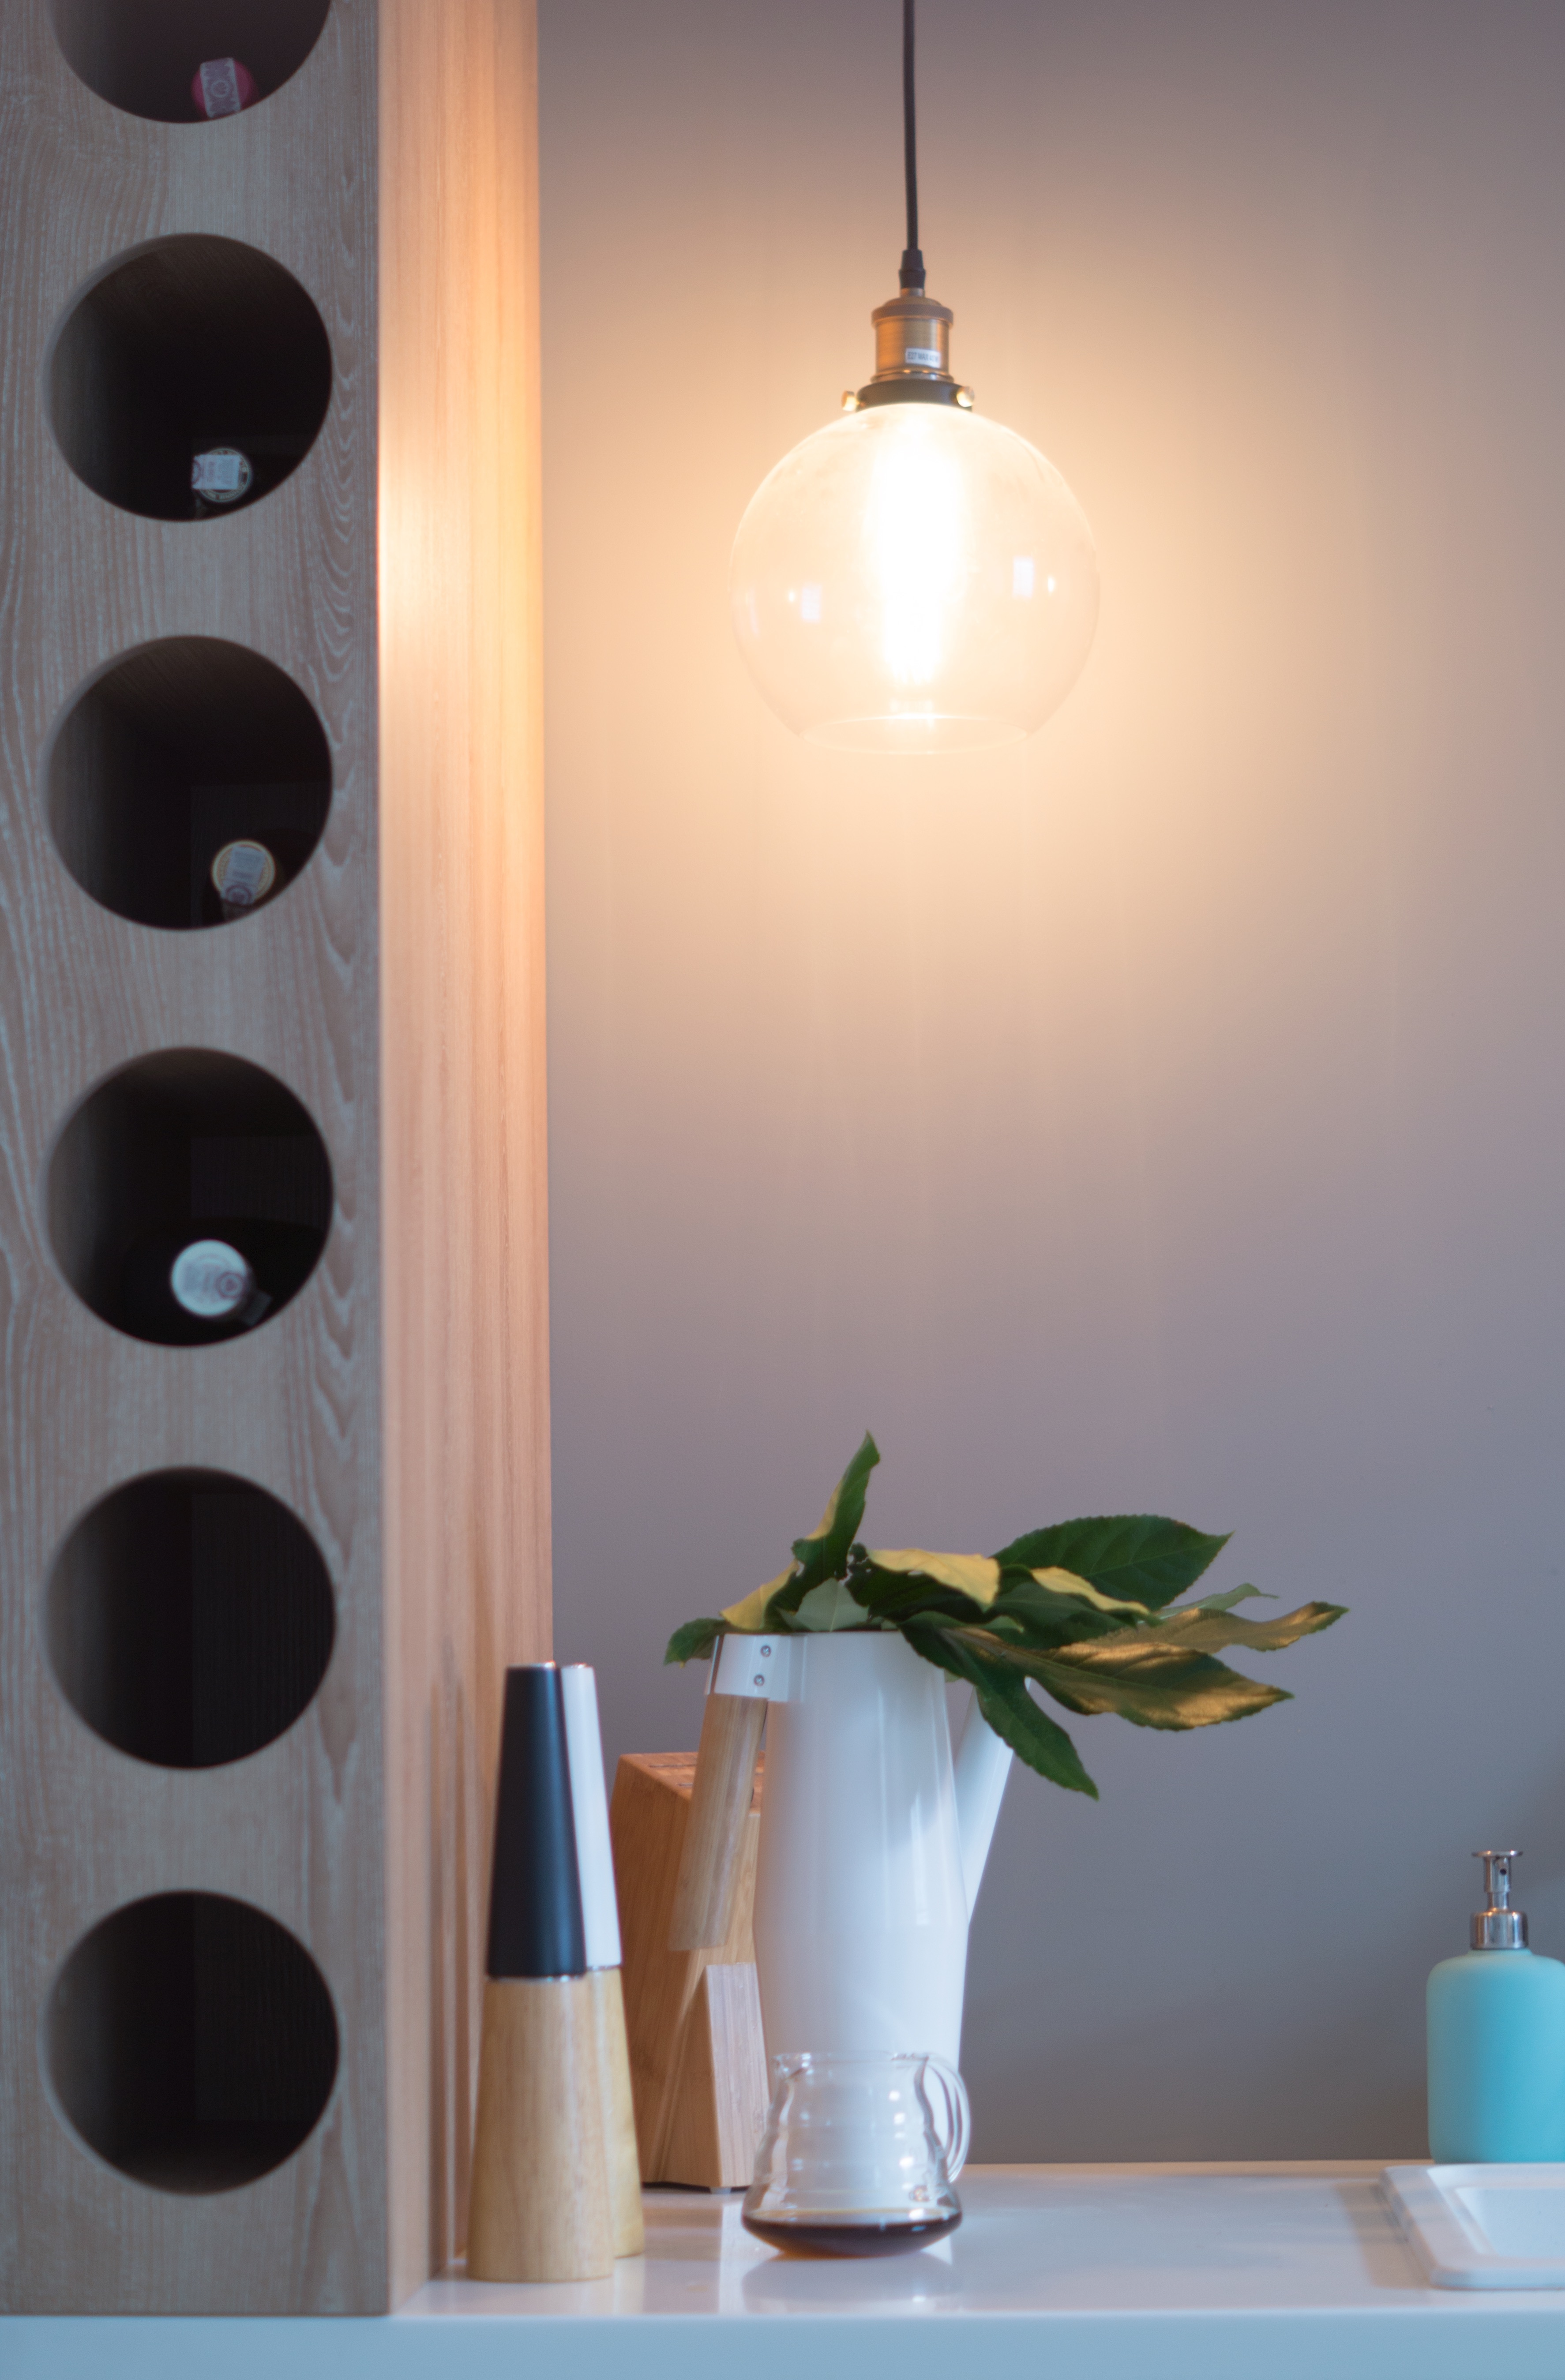
lamp, lighting, decor, interior design, light fixture